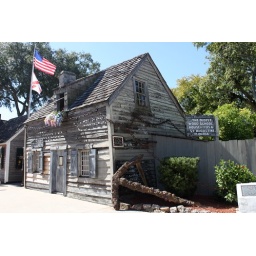
Oldest wooden school house in the United States, St. Augustine, FL